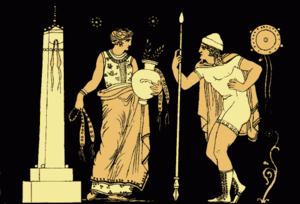
Eubulide, Euboulide ou Euboulidès est un philosophe grec école mégarique, né à Milet.